Water on Mars

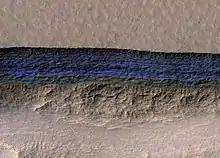
A cross-section of underground water ice is exposed at the steep slope that appears bright blue in this enhanced-color view from the MRO. The scene is about 500 meters wide. The scarp drops about 128 meters from the level ground. The ice sheets extend from just below the surface to a depth of 100 meters or more.

Because the temperature at the base of the polar cap is estimated to be , scientists assume that water could remain liquid through the antifreeze effect of magnesium and calcium perchlorates. The ice layer covering the potential lake is composed of water ice with 10 to 20% admixed dust, and seasonally covered by a layer of ice. Since the raw-data coverage of the south polar ice cap is limited, the discoverers stated that "there is no reason to conclude that the presence of subsurface water on Mars is limited to a single location."